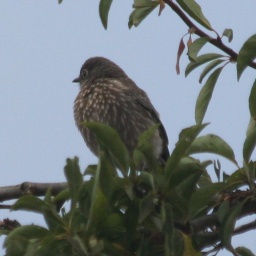
Unknown bird sitting in a tree in Calero Park between san Jose and Morgan Hill, California.